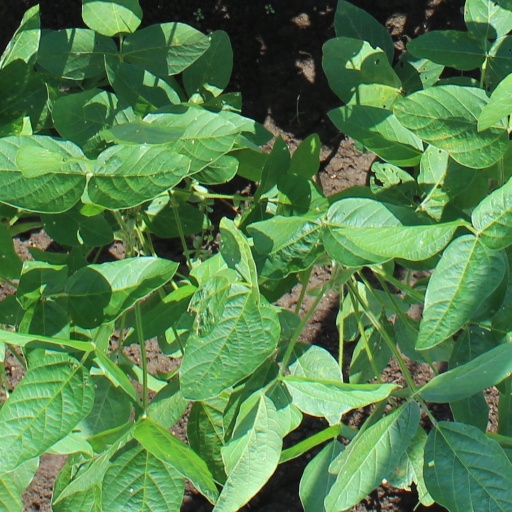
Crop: soybean